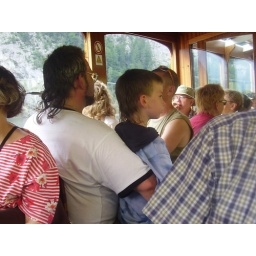
These cracked me up . . . but the lady in the red shirt kept giving me evil glares.